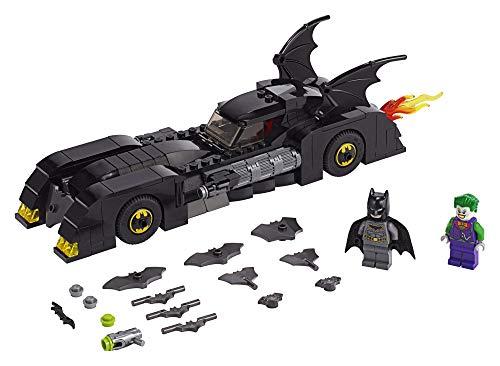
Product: LEGO DC Batman Batmobile: Pursuit of The Joker 76119 Building Kit, New 2019 (342 Pieces)
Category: Toys & Games | Building Toys | Building Sets
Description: This LEGO DC Batman Batmobile : Pursuit of The Joker 76119 super-hero playset can be built together with all other original LEGO building sets and LEGO bricks for creative play.
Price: $24.00
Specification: ProductDimensions:13.9x7.5x2.8inches|ItemWeight:3.52ounces|ShippingWeight:1.15pounds(Viewshippingratesandpolicies)|ASIN:B07Q2N27TV|Itemmodelnumber:6251456|Manufacturerrecommendedage:7yearsandup